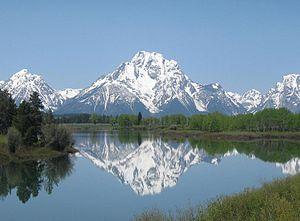
Le mont Moran est une montagne située dans le parc national de Grand Teton dans le nord-ouest du Wyoming aux États-Unis.